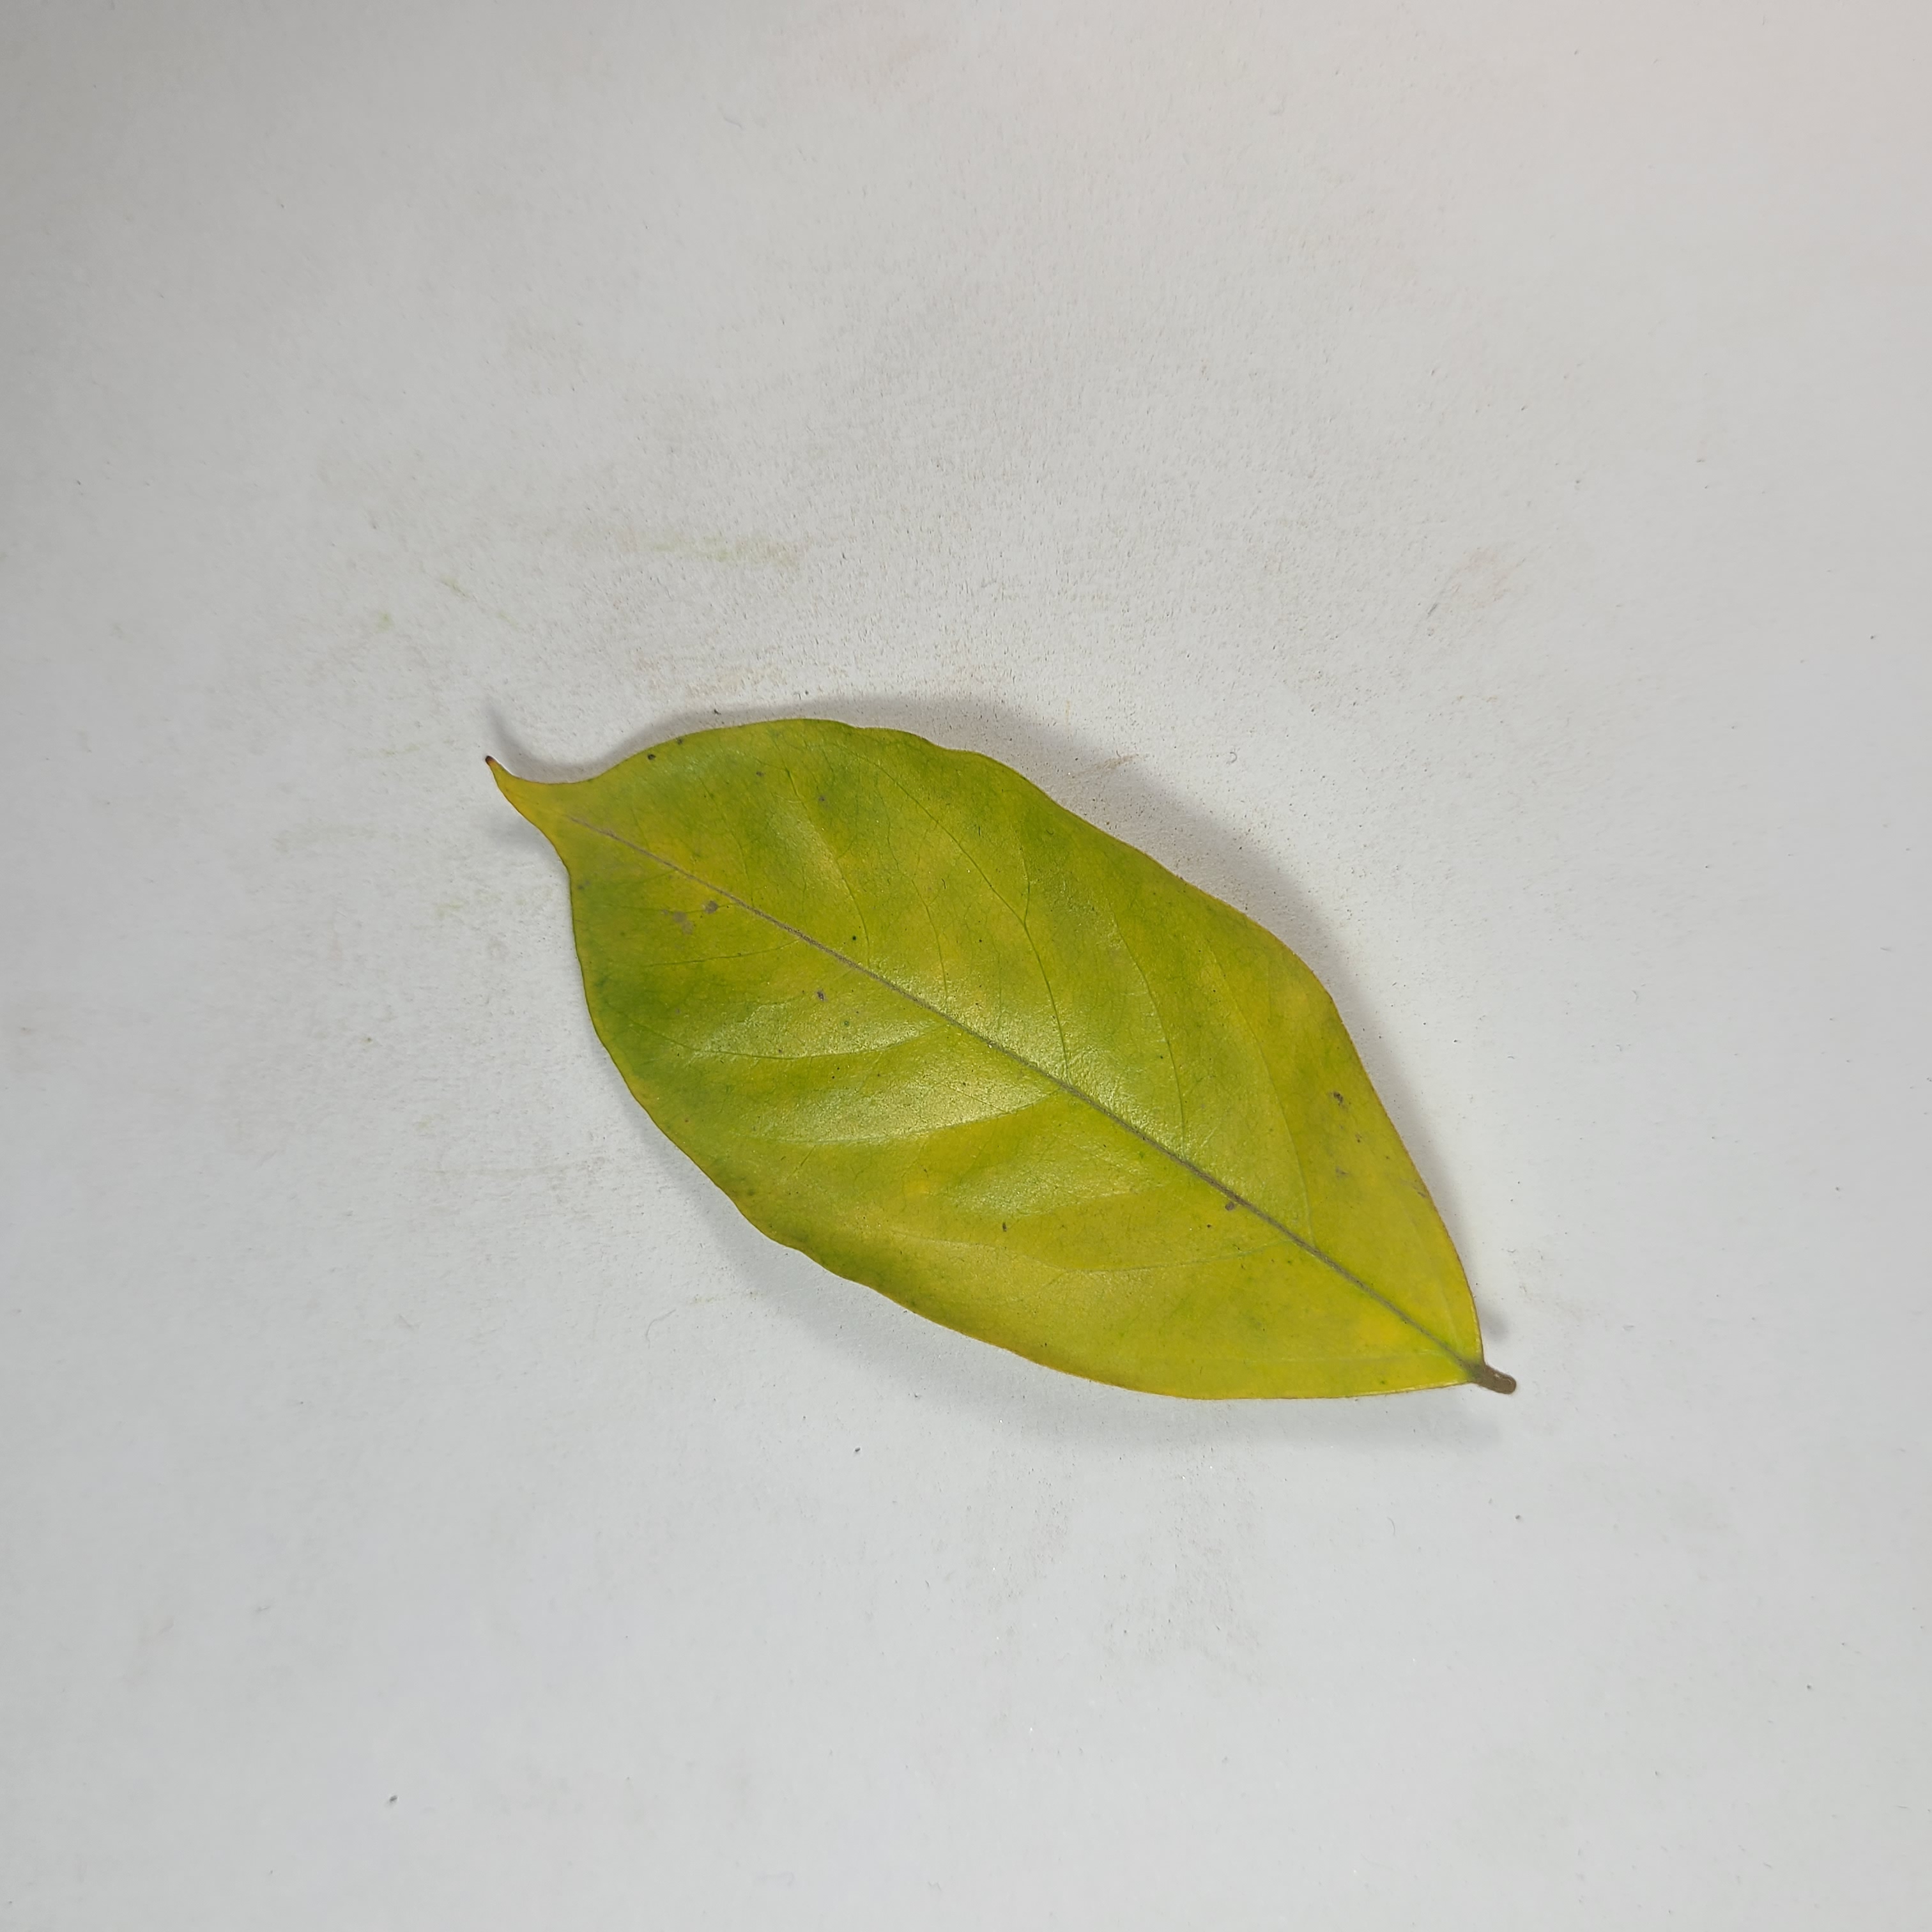
Label: Yellow Leaves